Portuguese Macau

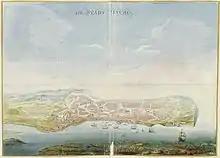
Birds eye view of Macau, made by the Dutch Johannes Vingboons.

The profitable trade with Japan began to undergo gradual changes as early as the end of the 16th century. In 1587, Japanese authorities began to implement measures to expel Catholic missionaries, who had become increasingly powerful and influential in the Kyushu region. This led to their loss of control over Nagasaki. This event, combined with the prohibition of Christianity by the Japanese authorities in 1614, contributed to the fact that Portuguese trade in Japan was conducted with increasing difficulties. In 1636, the Portuguese were transferred from Nagasaki to the secondary trading port of Dejima.